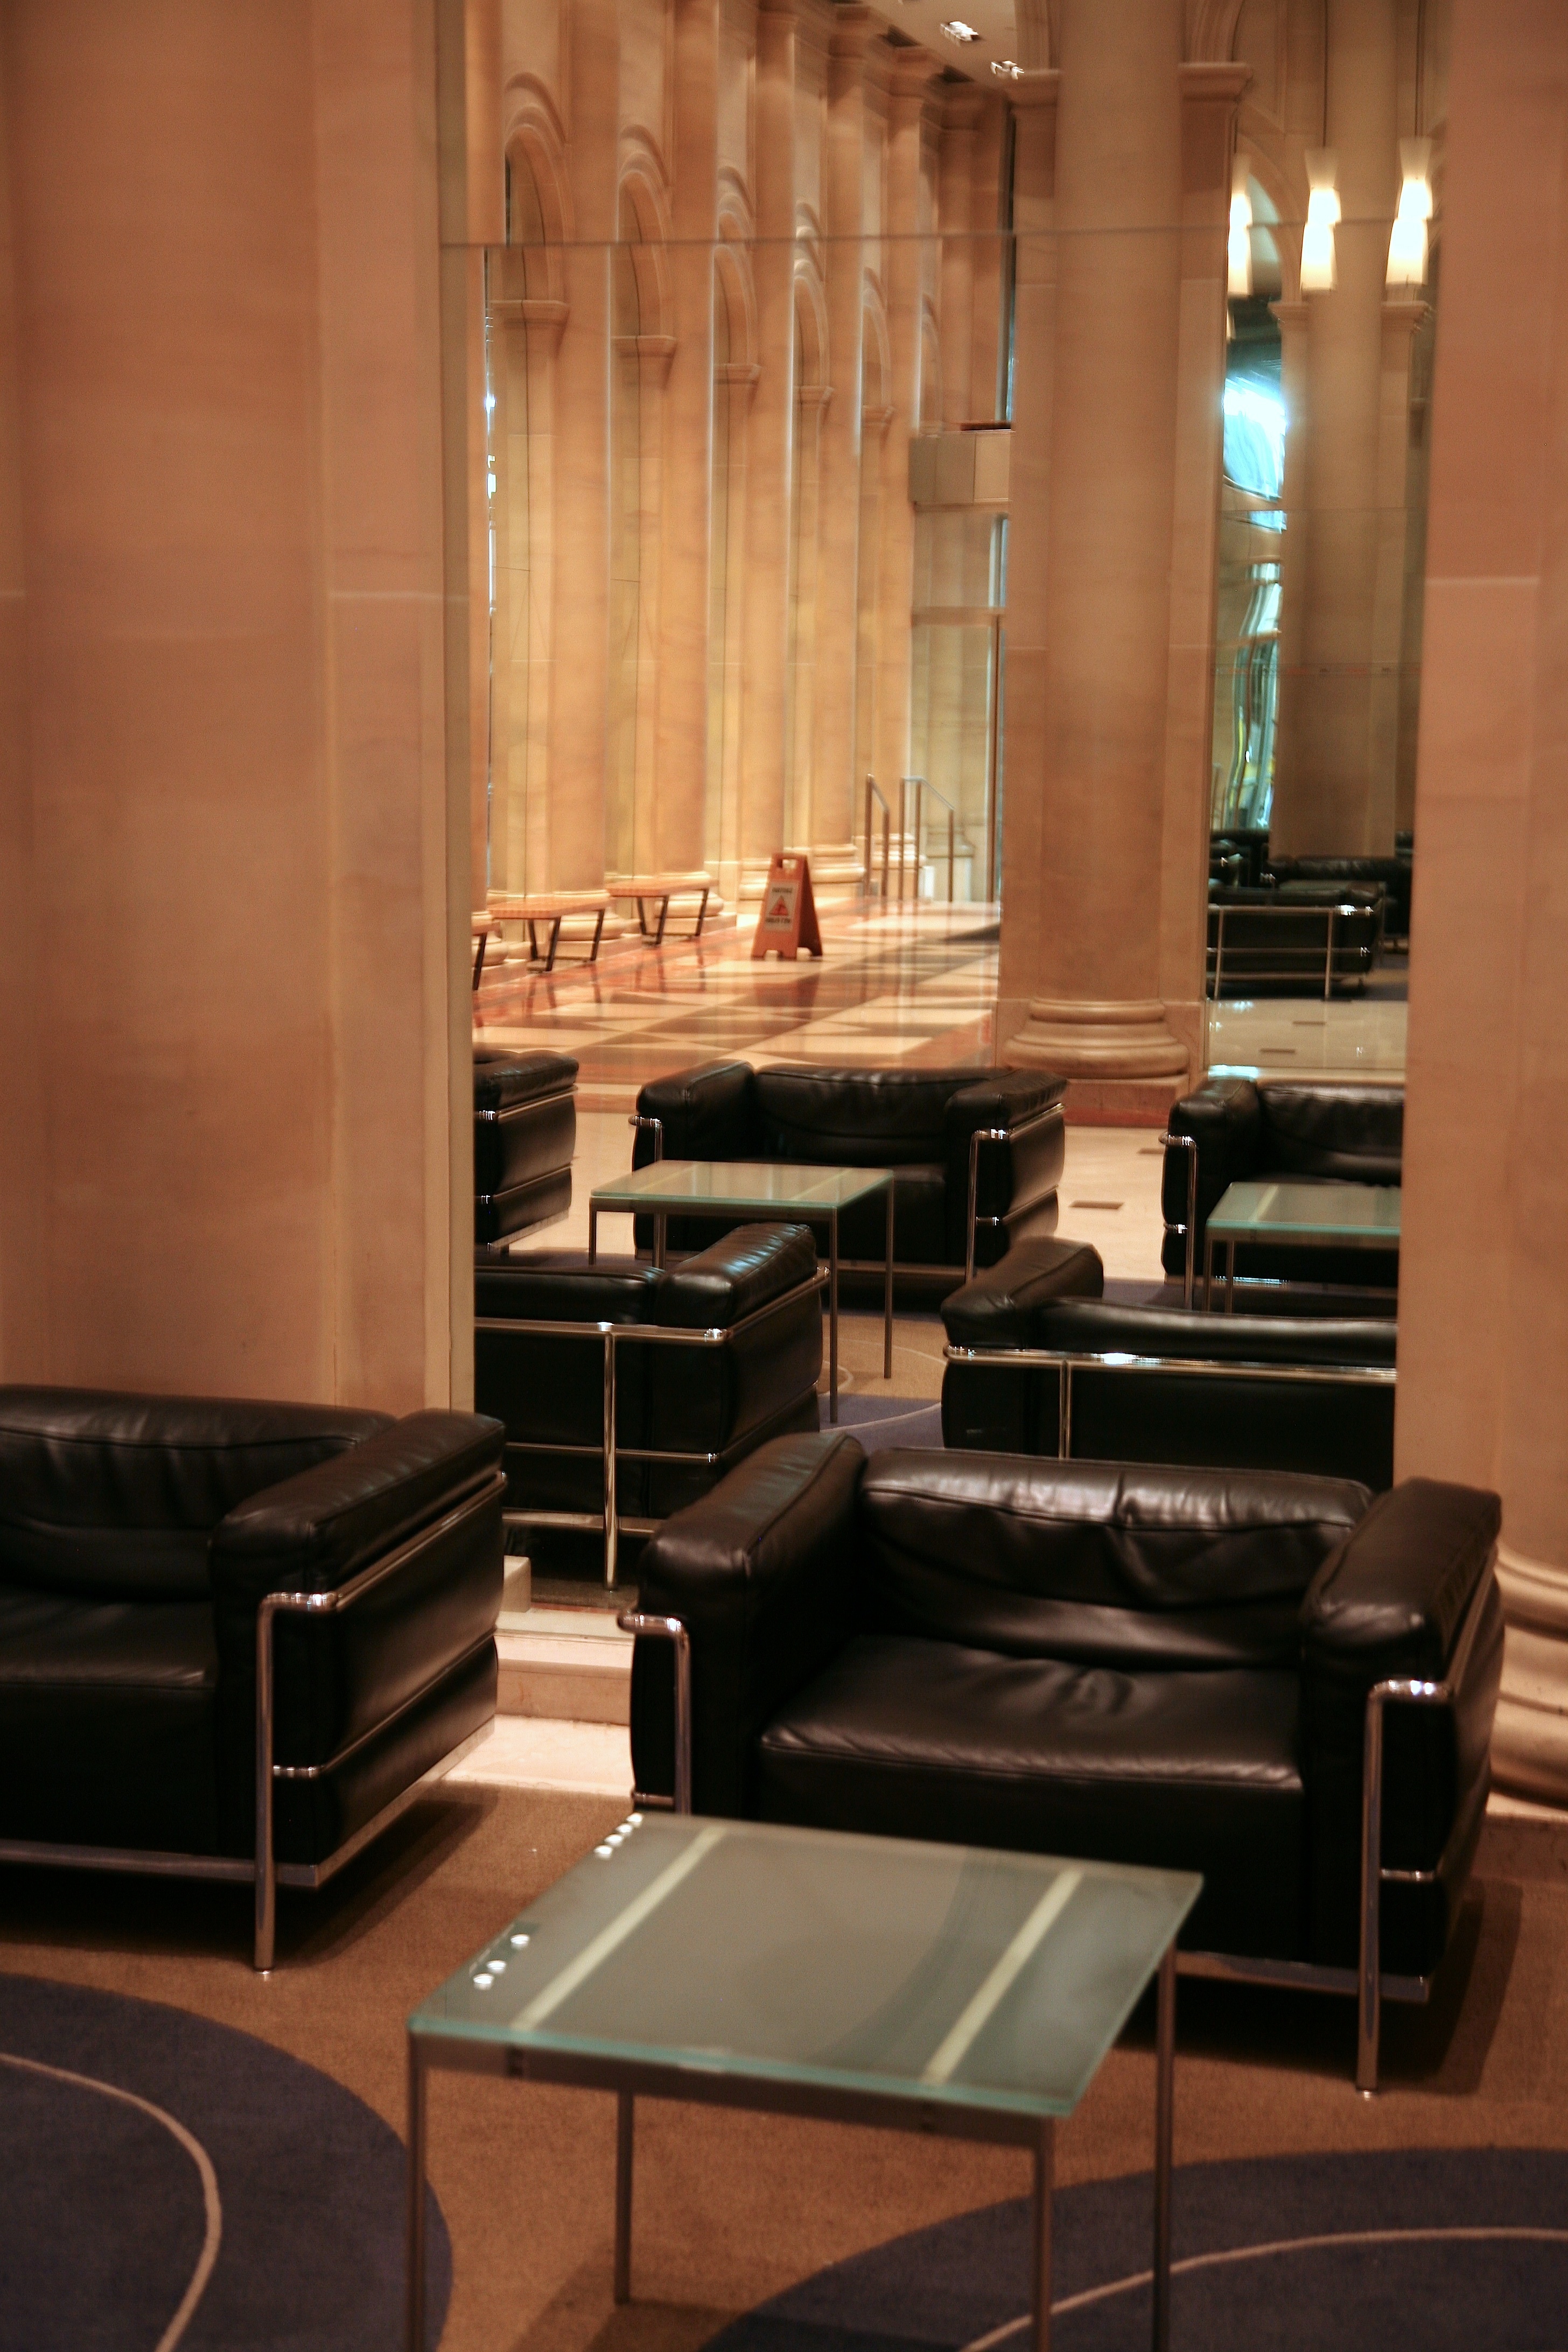
wood, floor, home, nyc, living room, furniture, room, lighting, interior design, newyork, design, hotel, newyorkcity, ny, lobby, midtownwest, parkermeridien, parkermeridienhotel, window covering